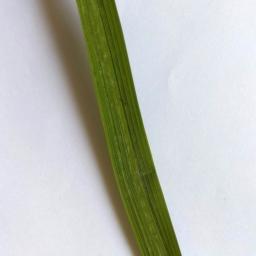
Label: Rice___Healthy